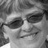
Emotion: happy